Style (sociolinguistics)

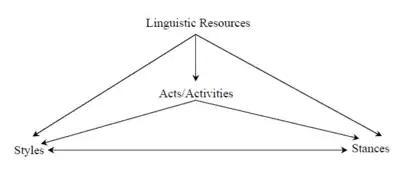
Robert Podesva's depiction of the indexical relationships between linguistic resources, acts or activities, stance and style.

This approach focuses more on interaction and reaction in a linguistic context, rather than a static identity or social group. Linguistic variables do not index specific social groups by themselves, but instead combine with other linguistic variables to index various stances and styles, which are in turn associated with social groups. Kiesling writes: